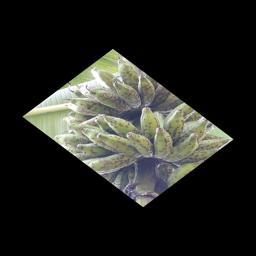
Label: BANANA FRUIT- SCARRING BEETLE